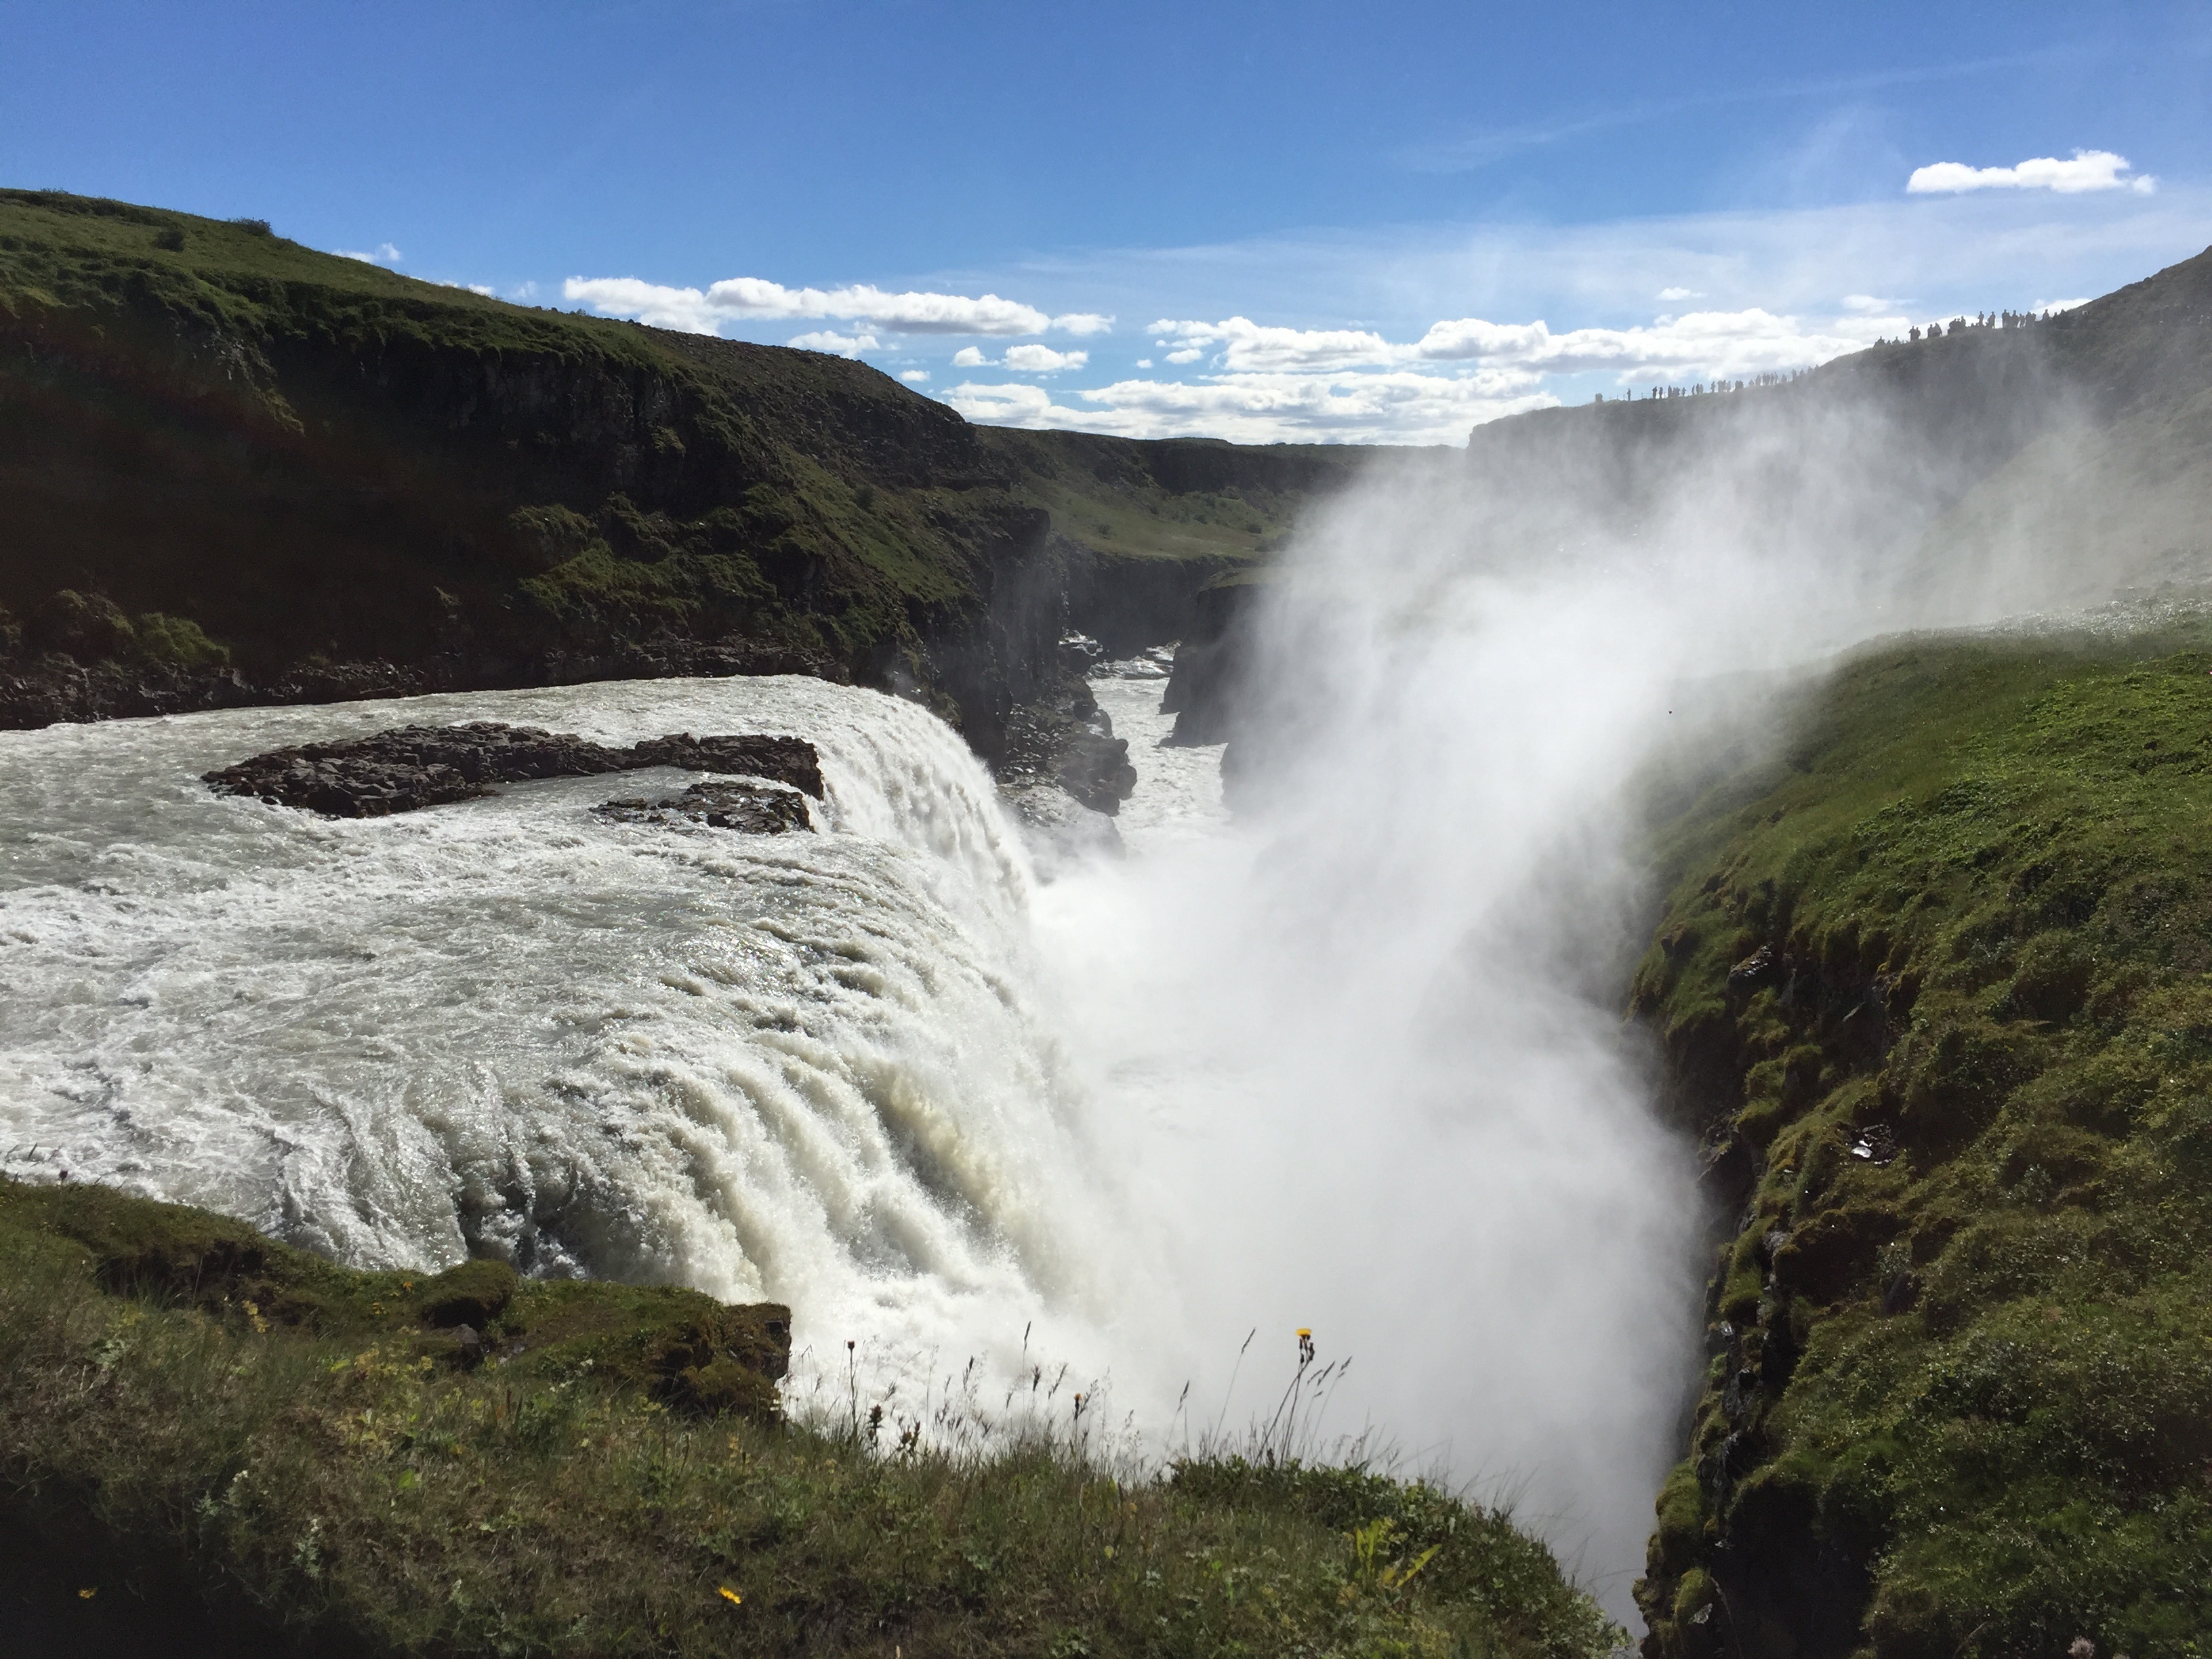
landscape, sea, water, waterfall, mountain, wave, scenery, island, fjord, iceland, body of water, water feature, gullfoss, geological phenomenon